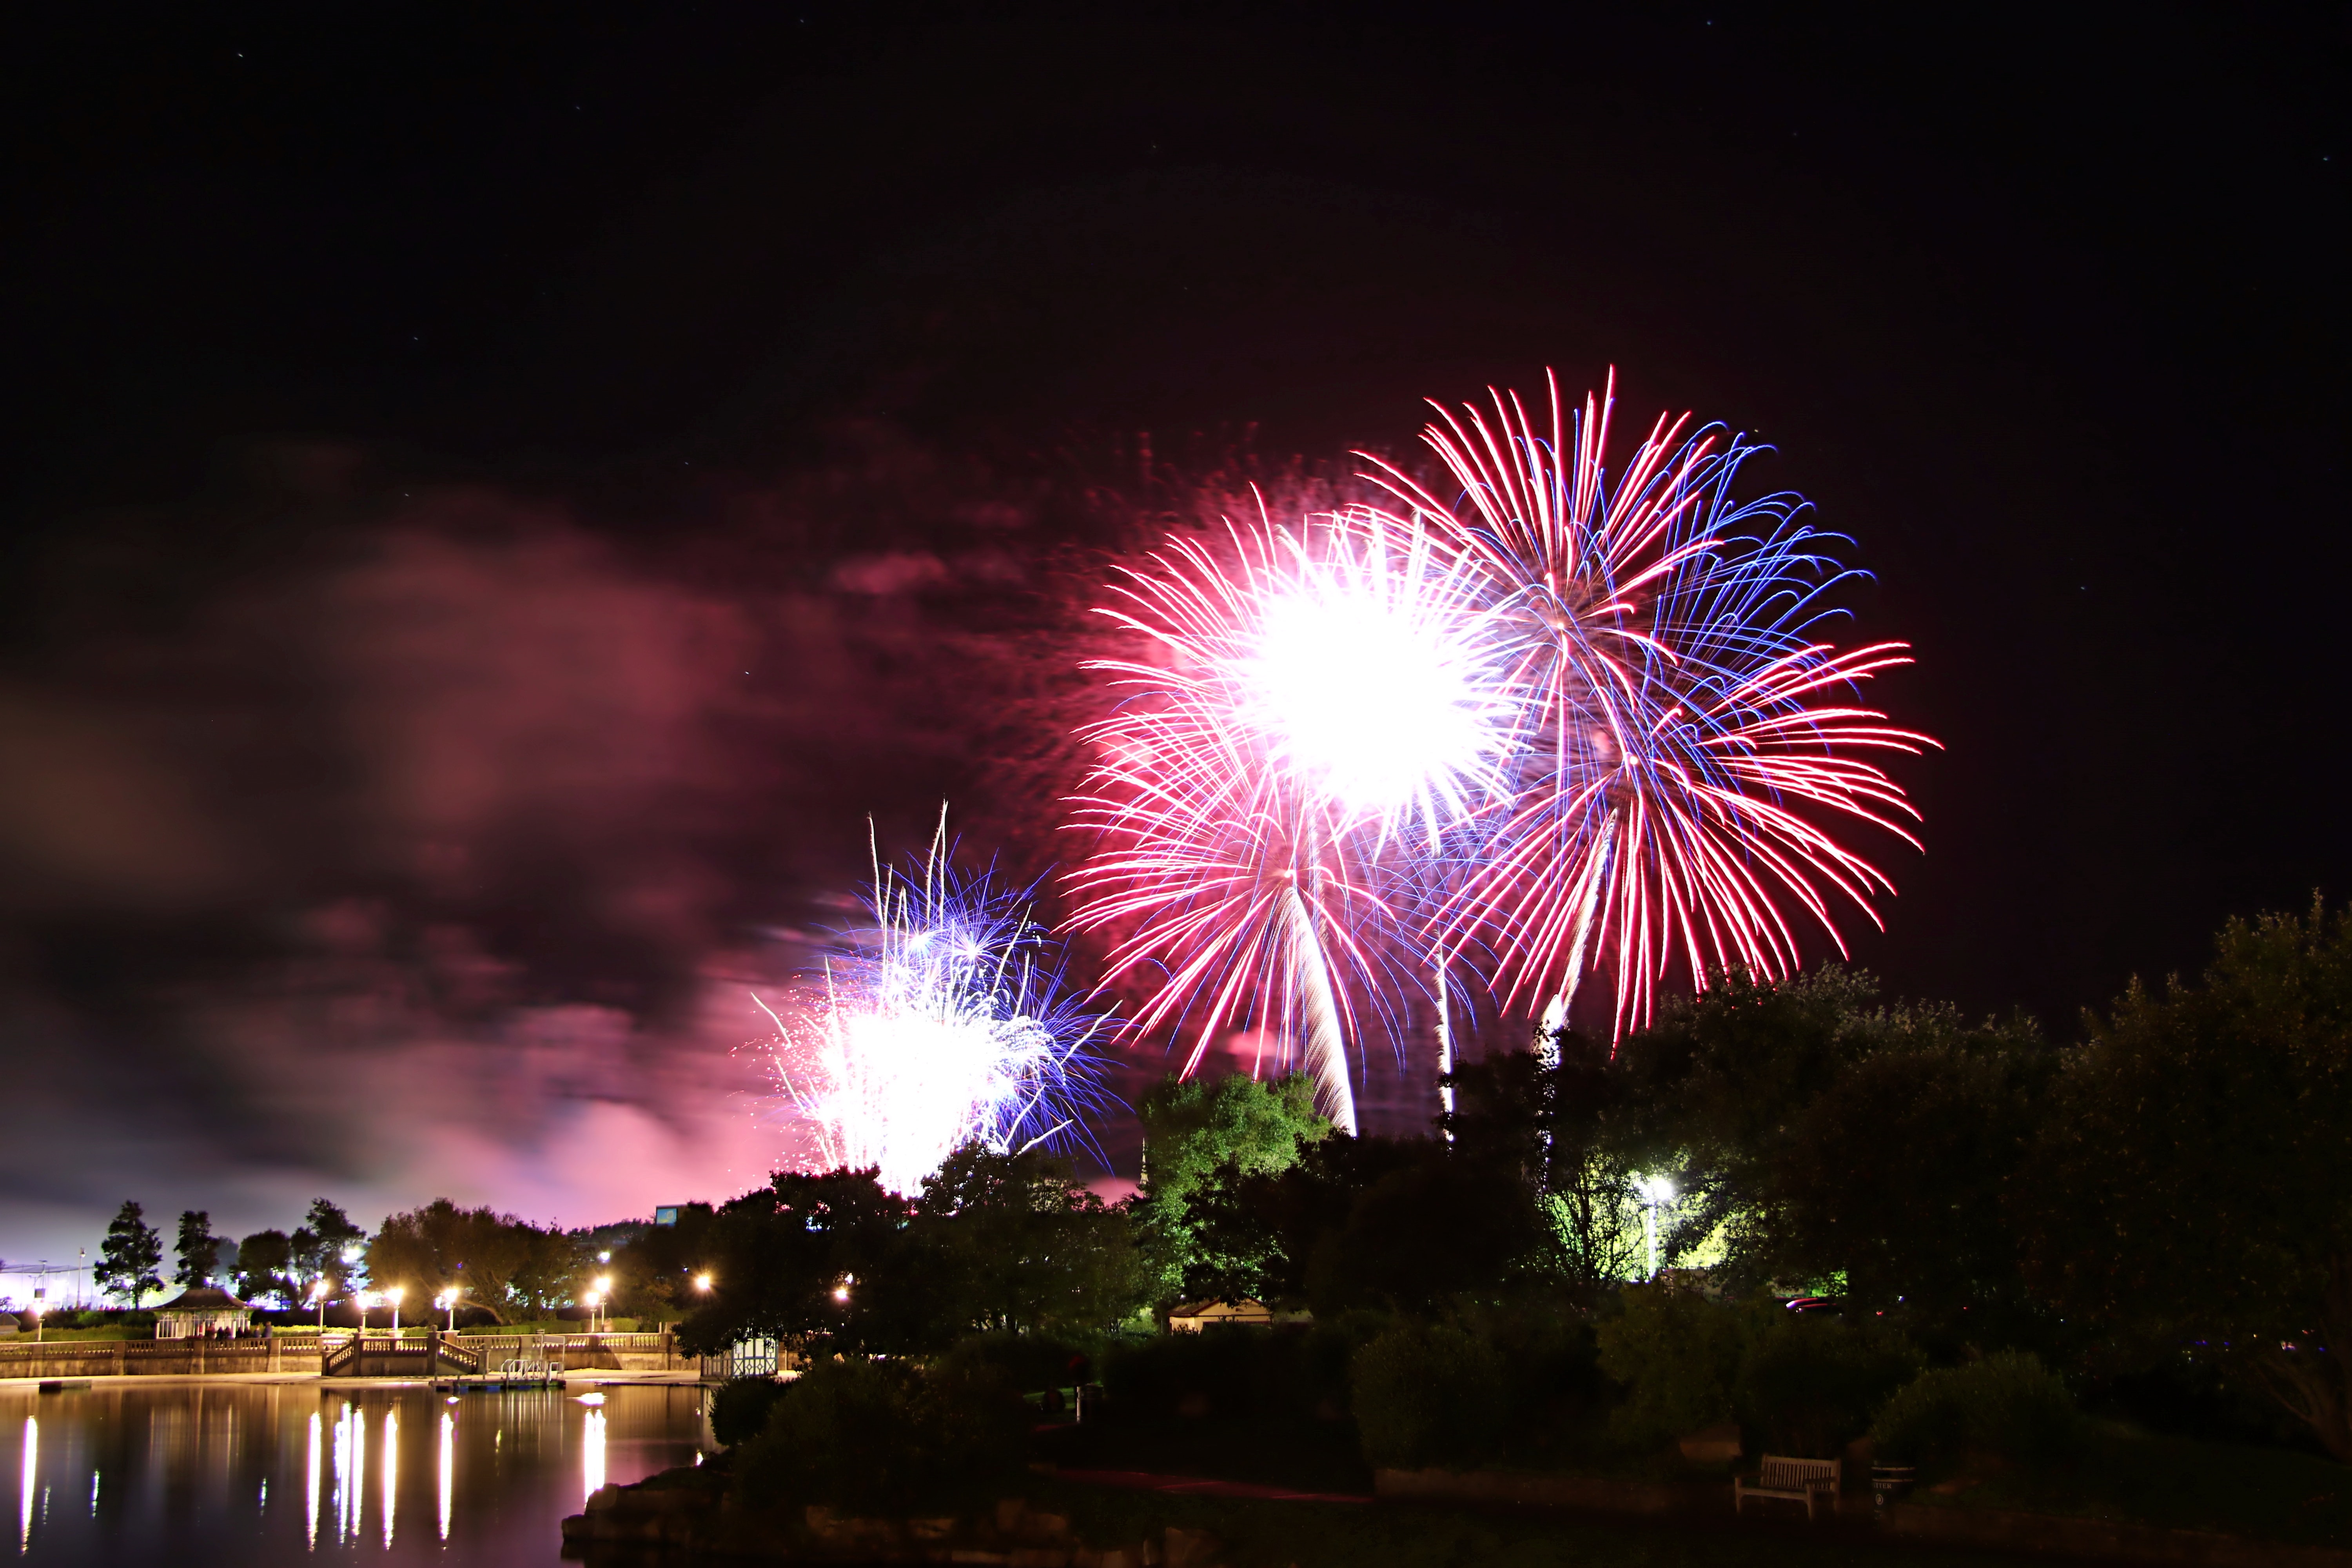
fireworks, sky, reflection, event, night, festival, fete, public event, new year's eve, tourist attraction, darkness, explosive material, recreation, midnight, evening